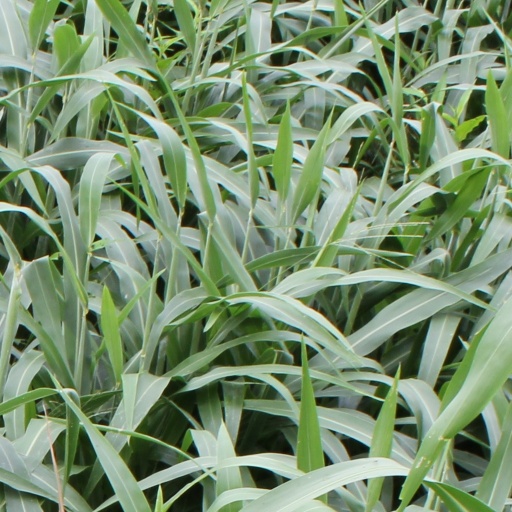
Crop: sorghum